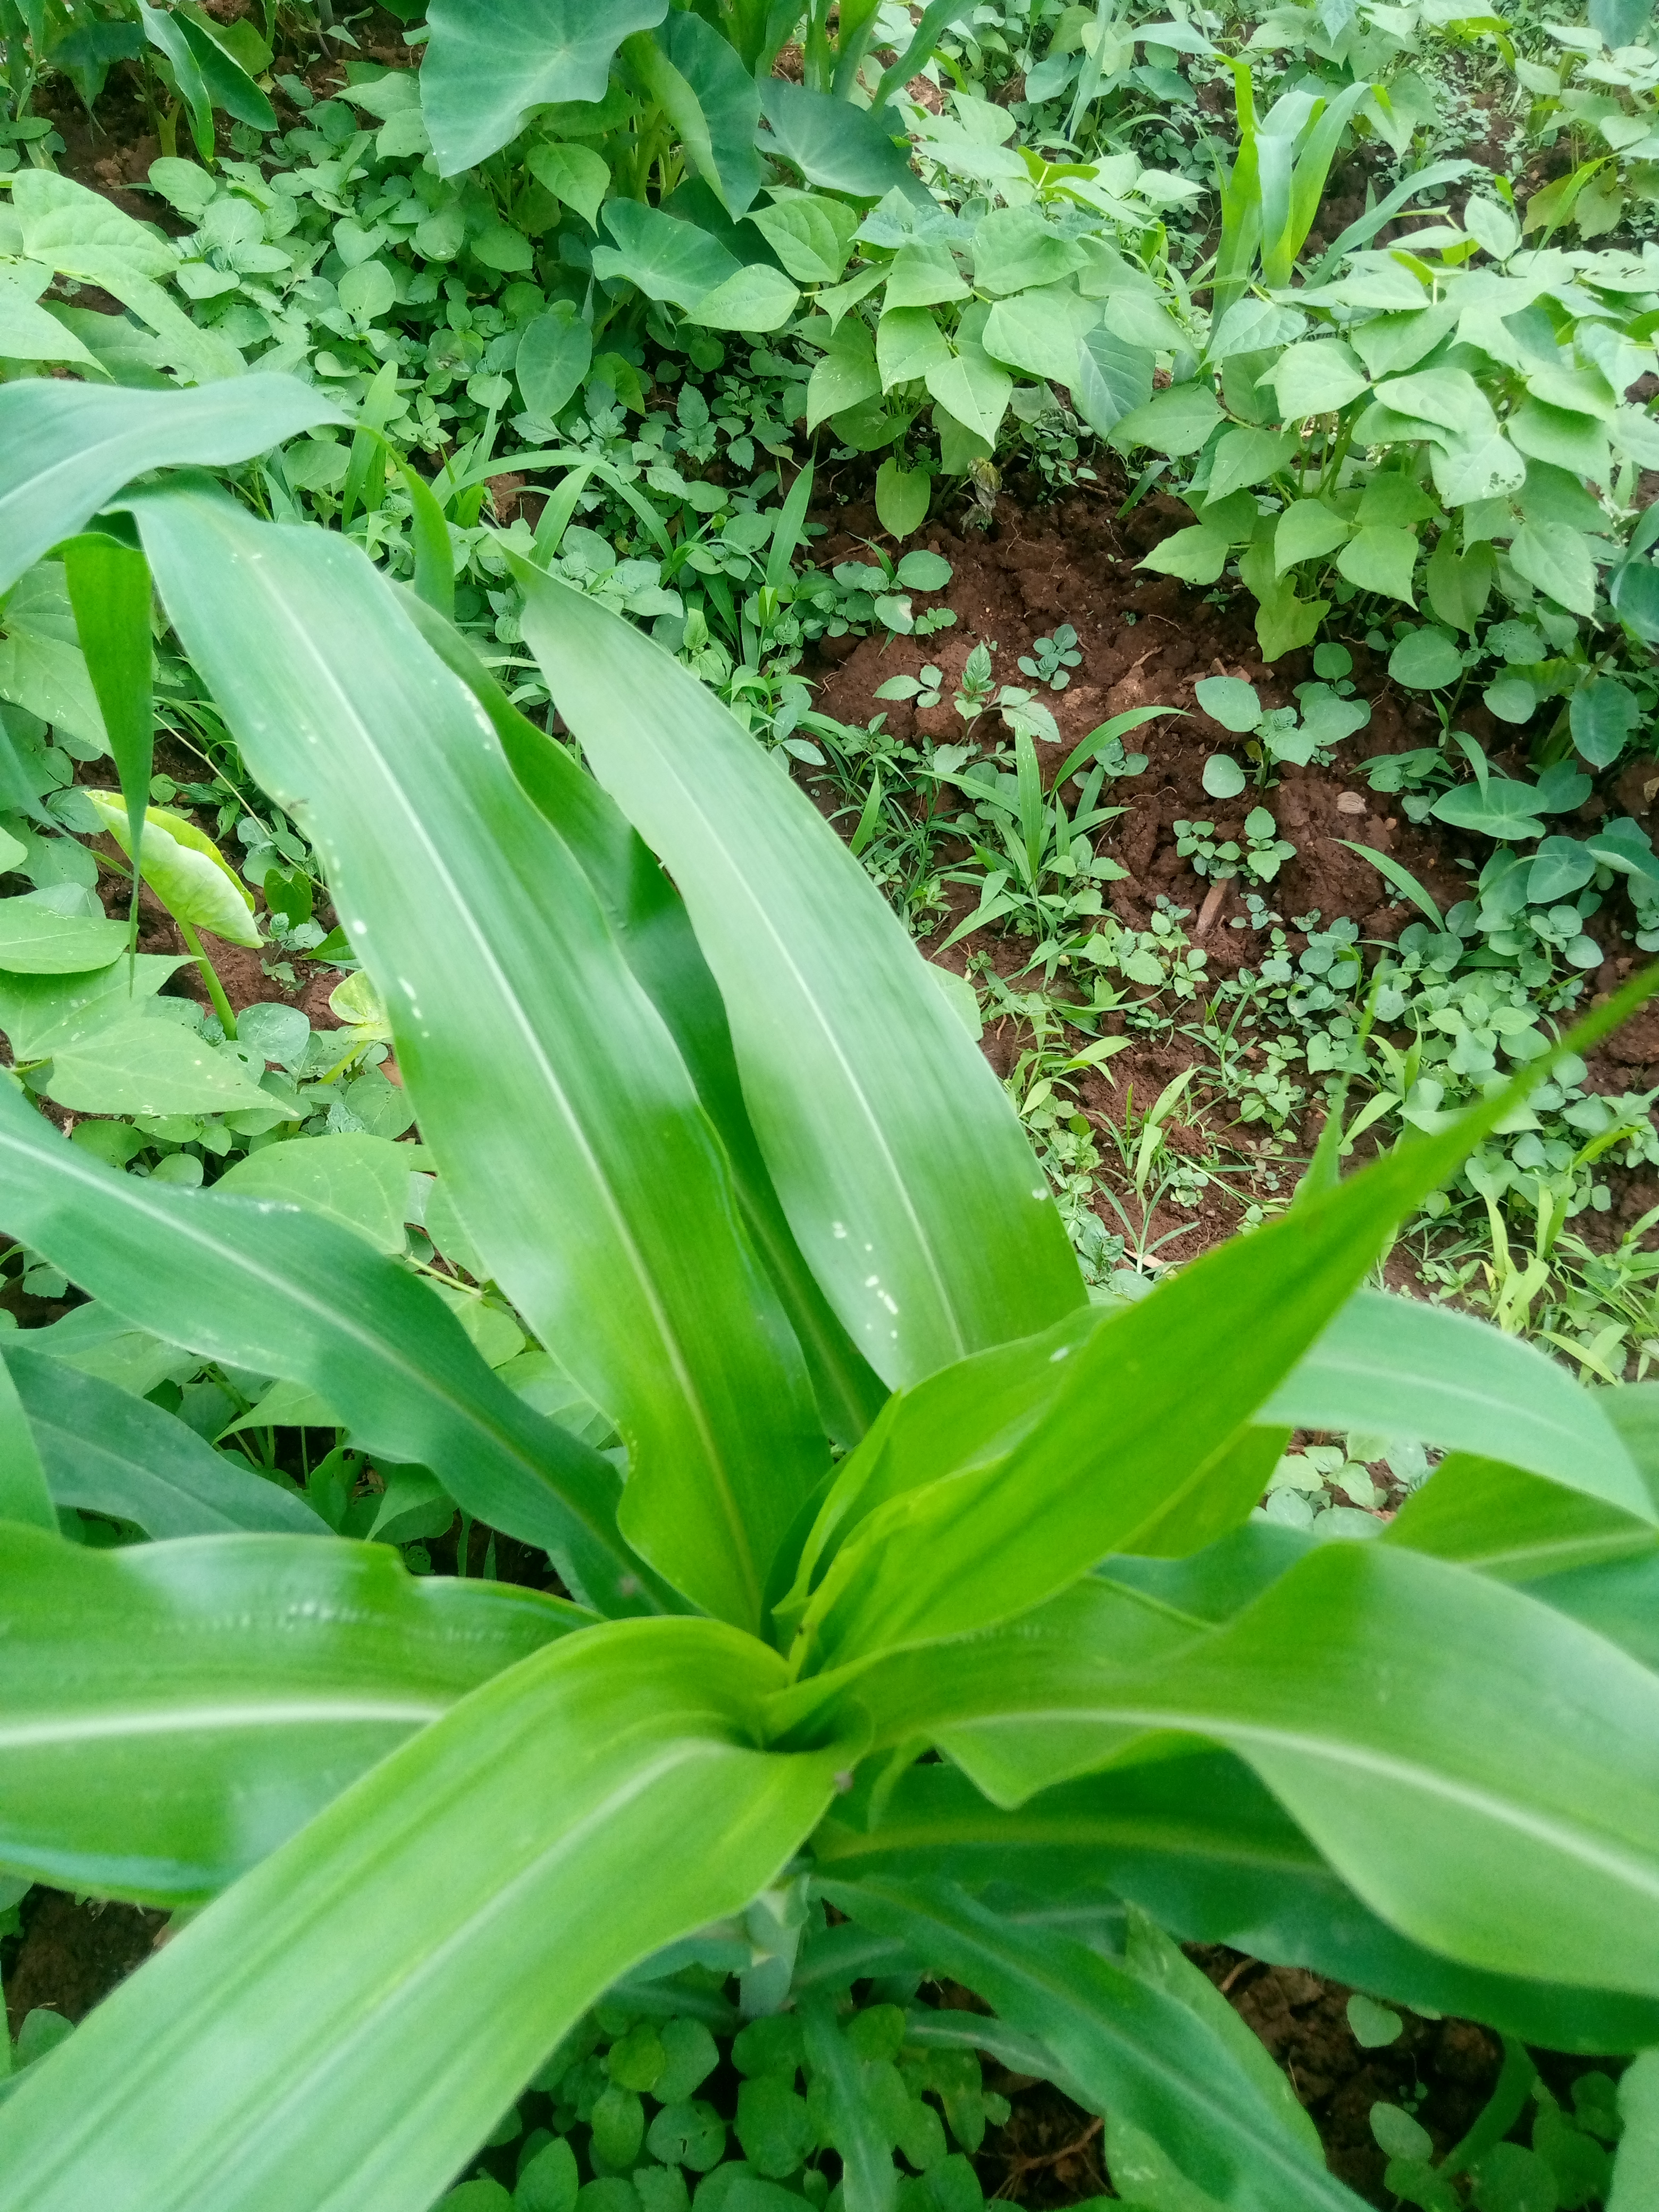
Label: spodoptera_frugiperda